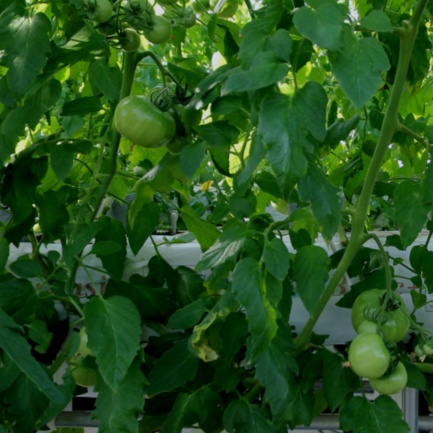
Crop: tomato